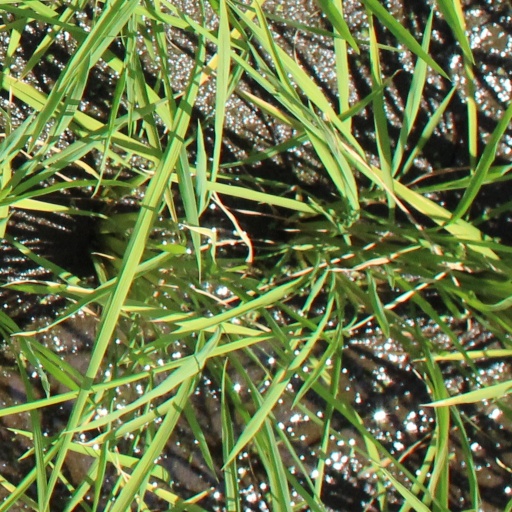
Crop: rice